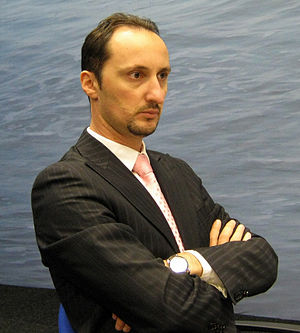
Veselin Topalov
Veselin Topalov, er en bulgarsk skakspiller. Han blev verdensskakforbundet FIDEs skakverdensmester i 2005 ved at vinde FIDEs verdensmesterskabsturnering i Argentina september-oktober 2005. Han tabte i 2006 titlen i en genforeningsmatch af de to eksisterende VM-titler.